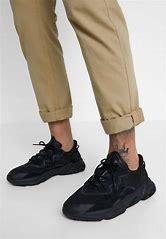
Brand: Adidas
Model: Ozweego